Museum of the Military Police of the state of São Paulo

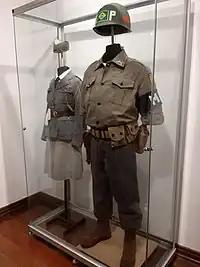
Display case showing the uniforms of the participation of São Paulo's police forces in World War II.

At the time of the transfer, a new project for the museum was developed for the institution, which now aims at gathering, preserving, cataloging, and exhibiting historical material related to Brazil's military police forces and, in particular, to the State of São Paulo Military Police and its predecessor corporations, such as the State Public Forces and the São Paulo Civil Guard, as well as other extinct corporations, such as the Maritime and Air Police, the Women's Police, the Night Guard, and the Special Police Division. On 25 July 1994, the museum gained its current name and had its purposes redefined.